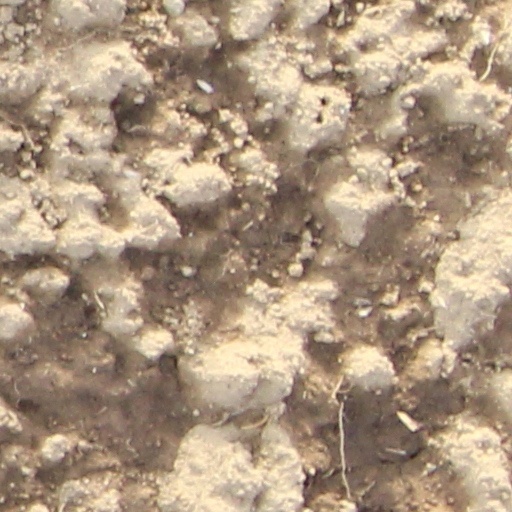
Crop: wheat